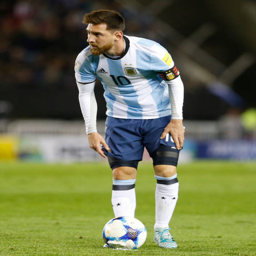
footballer sets up for a free kick during a match as part .